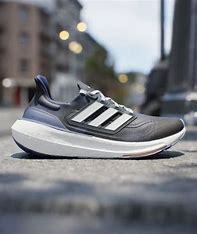
Brand: Adidas
Model: Ultraboost Light Lauf